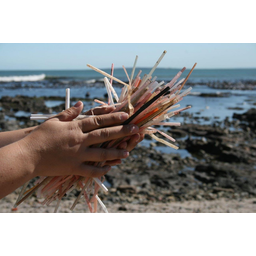
Label: plastic